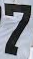
Number: 7